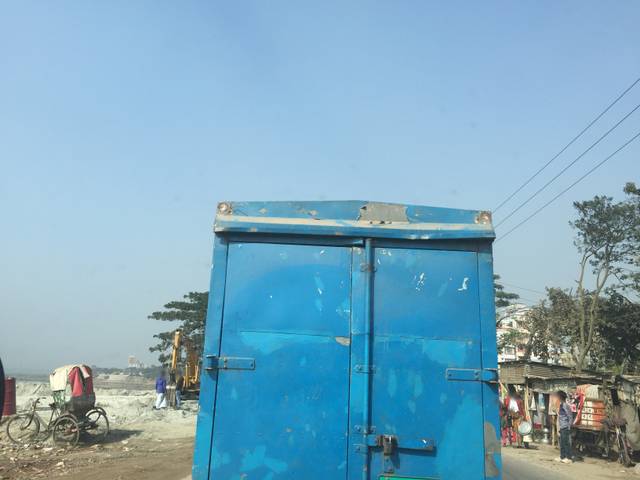
Region: Bangladesh
Coordinates: 23.801, 90.344